Enter the Ninja

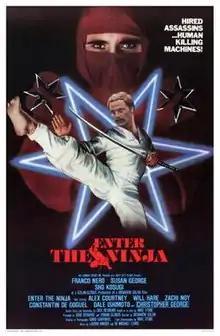
Theatrical release poster

Enter the Ninja is a 1981 American martial arts film directed by Menahem Golan and starring Franco Nero, Sho Kosugi, Susan George and Christopher George. The film is about a martial artist named Cole (Nero) who is visiting his friend Frank in the Philippines. On arrival, Cole learns that his friend is being harassed by the wealthy businessman Charles Venarius who wants Frank's land for the oil underneath. Venarius is continuously thwarted by Cole who defends Frank and his wife with his martial arts skills. Learning of Cole's presence, Venarius hires his own ninja (Kosugi).